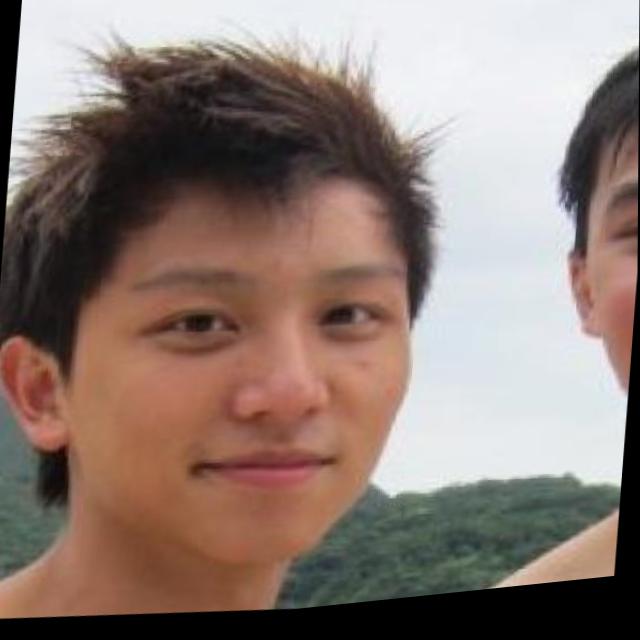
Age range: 21-44